Pathé

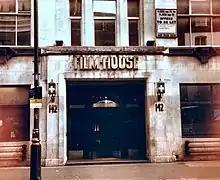
Headquarters of Associated British-Pathé at 142 Wardour Street in London

The driving force behind the film operation and phonograph business was Charles Pathé, who had helped open a phonograph shop in 1894 and established a phonograph factory at Chatou on the western outskirts of Paris. The Pathé brothers began selling Edison and Columbia phonographs and accompanying cylinder records and later, the brothers designed and sold their own phonographs that incorporated elements of other brands. Soon after, they also started marketing pre-recorded cylinder records. By 1896 the Pathé brothers had offices and recording studios not only in Paris, but also in London, Milan, and St. Petersburg. Pathé manufactured cylinder records until approximately 1914. In 1905, the Pathé brothers entered the growing field of disc records.